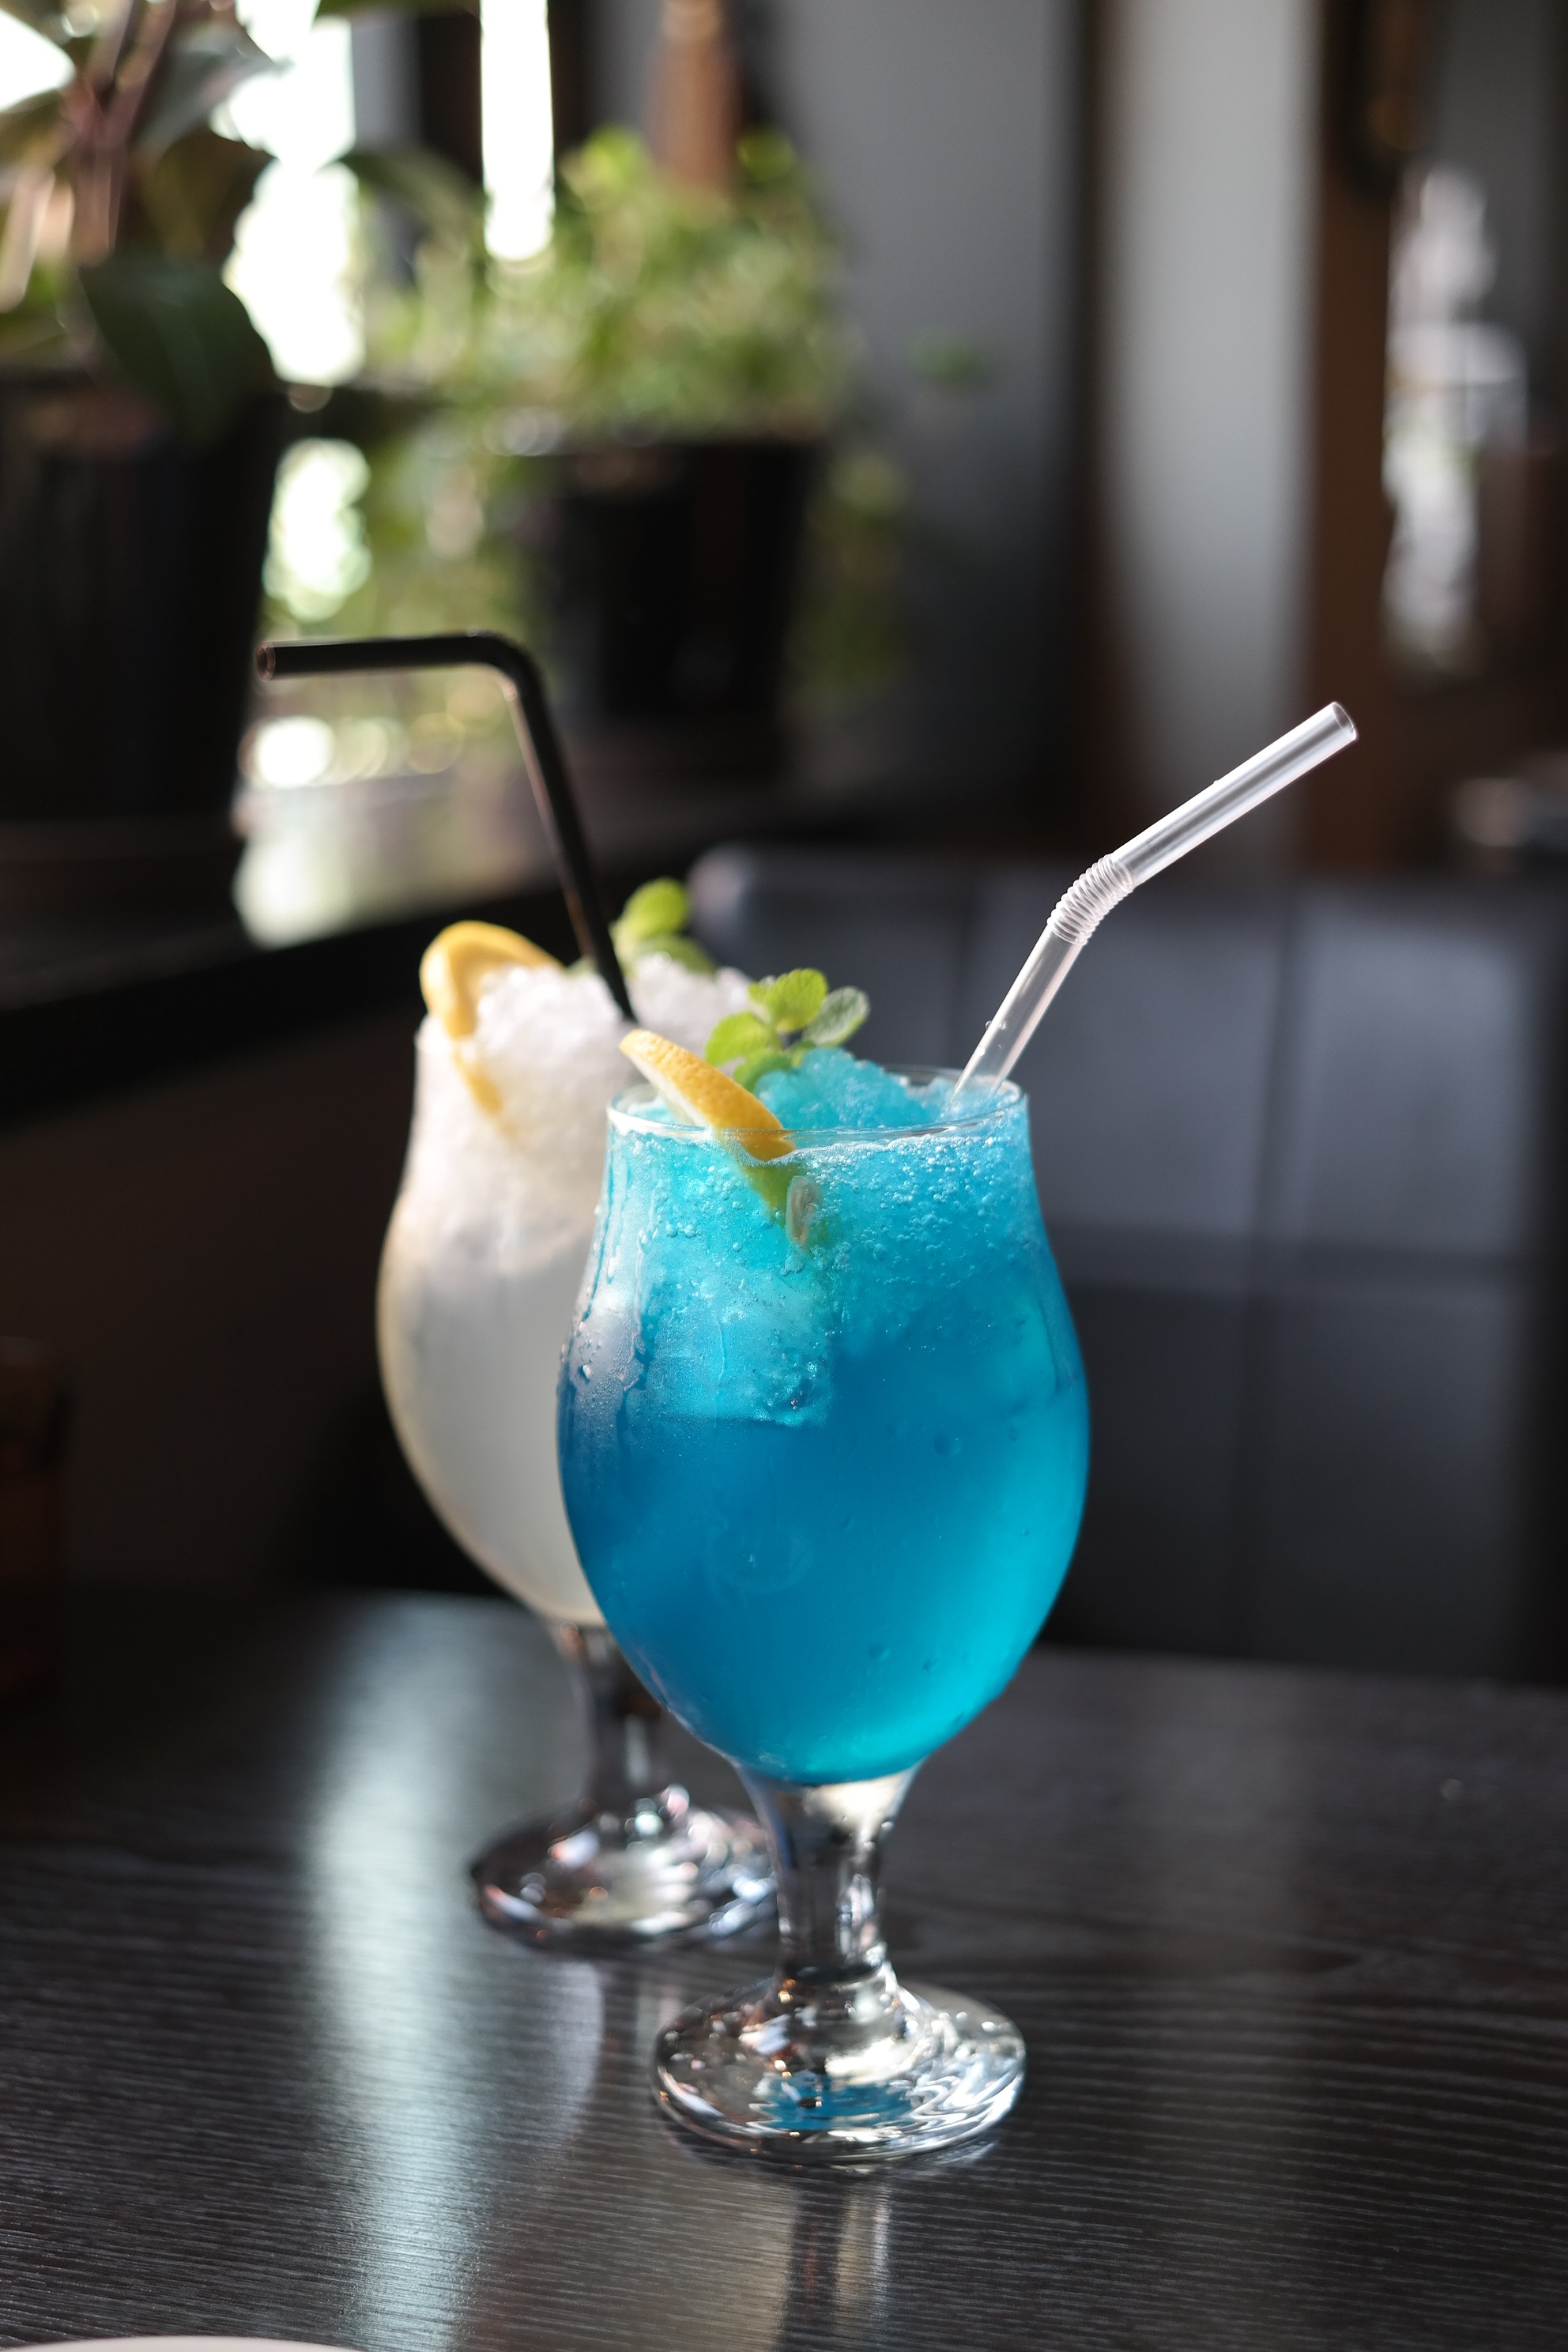
cafe, lemonade, drink, cocktail, alcoholic beverage, tapi rouge, lemon ade, blue lemon ade, blue lemonade, distilled beverage, mai tai, blue hawaii